Everglades

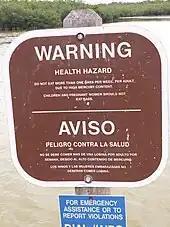
Warnings are placed in Everglades National Park to dissuade people from eating fish due to high mercury content. This warning explicitly mentions bass.

The idea of a national park for the Everglades was pitched in 1928, when a Miami land developer named Ernest F. Coe established the Everglades Tropical National Park Association. It had enough support to be declared a national park by Congress in 1934. It took another 13 years to be dedicated on December 6, 1947. One month before the dedication of the park, a former editor from "The Miami Herald" and freelance writer named Marjory Stoneman Douglas released her first book titled "". After researching the region for five years, she described the history and ecology of South Florida in great detail. She characterized the Everglades as a river instead of a stagnant swamp. The last chapter was titled "The Eleventh Hour" and warned that the Everglades were dying, although it could be reversed.